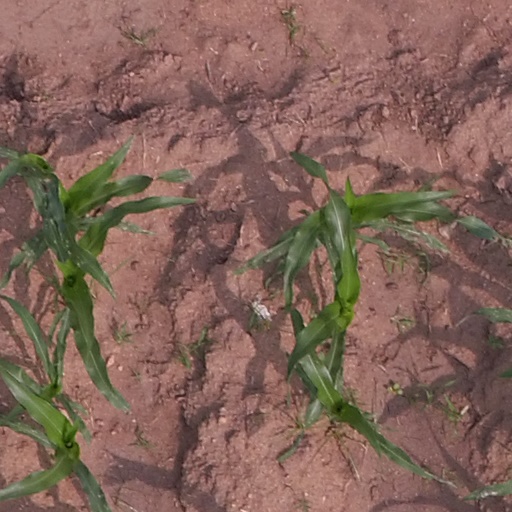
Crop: maize; corn